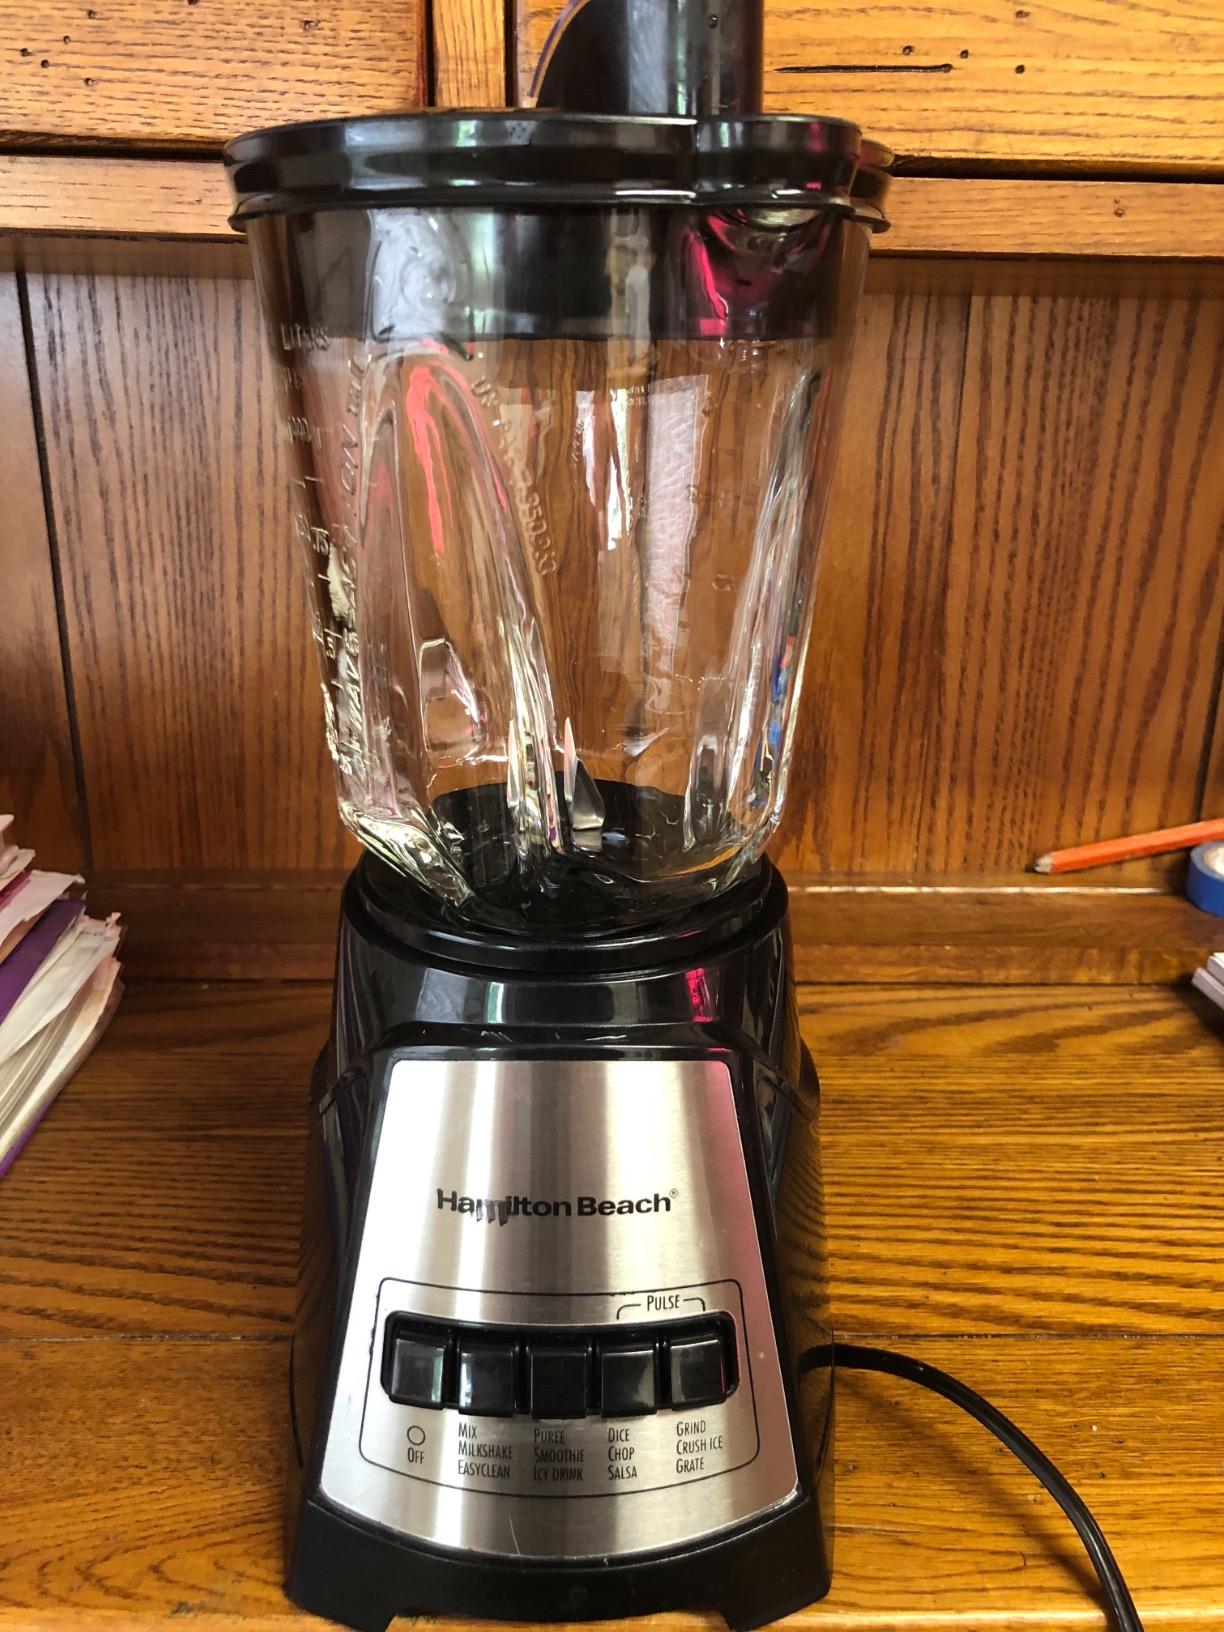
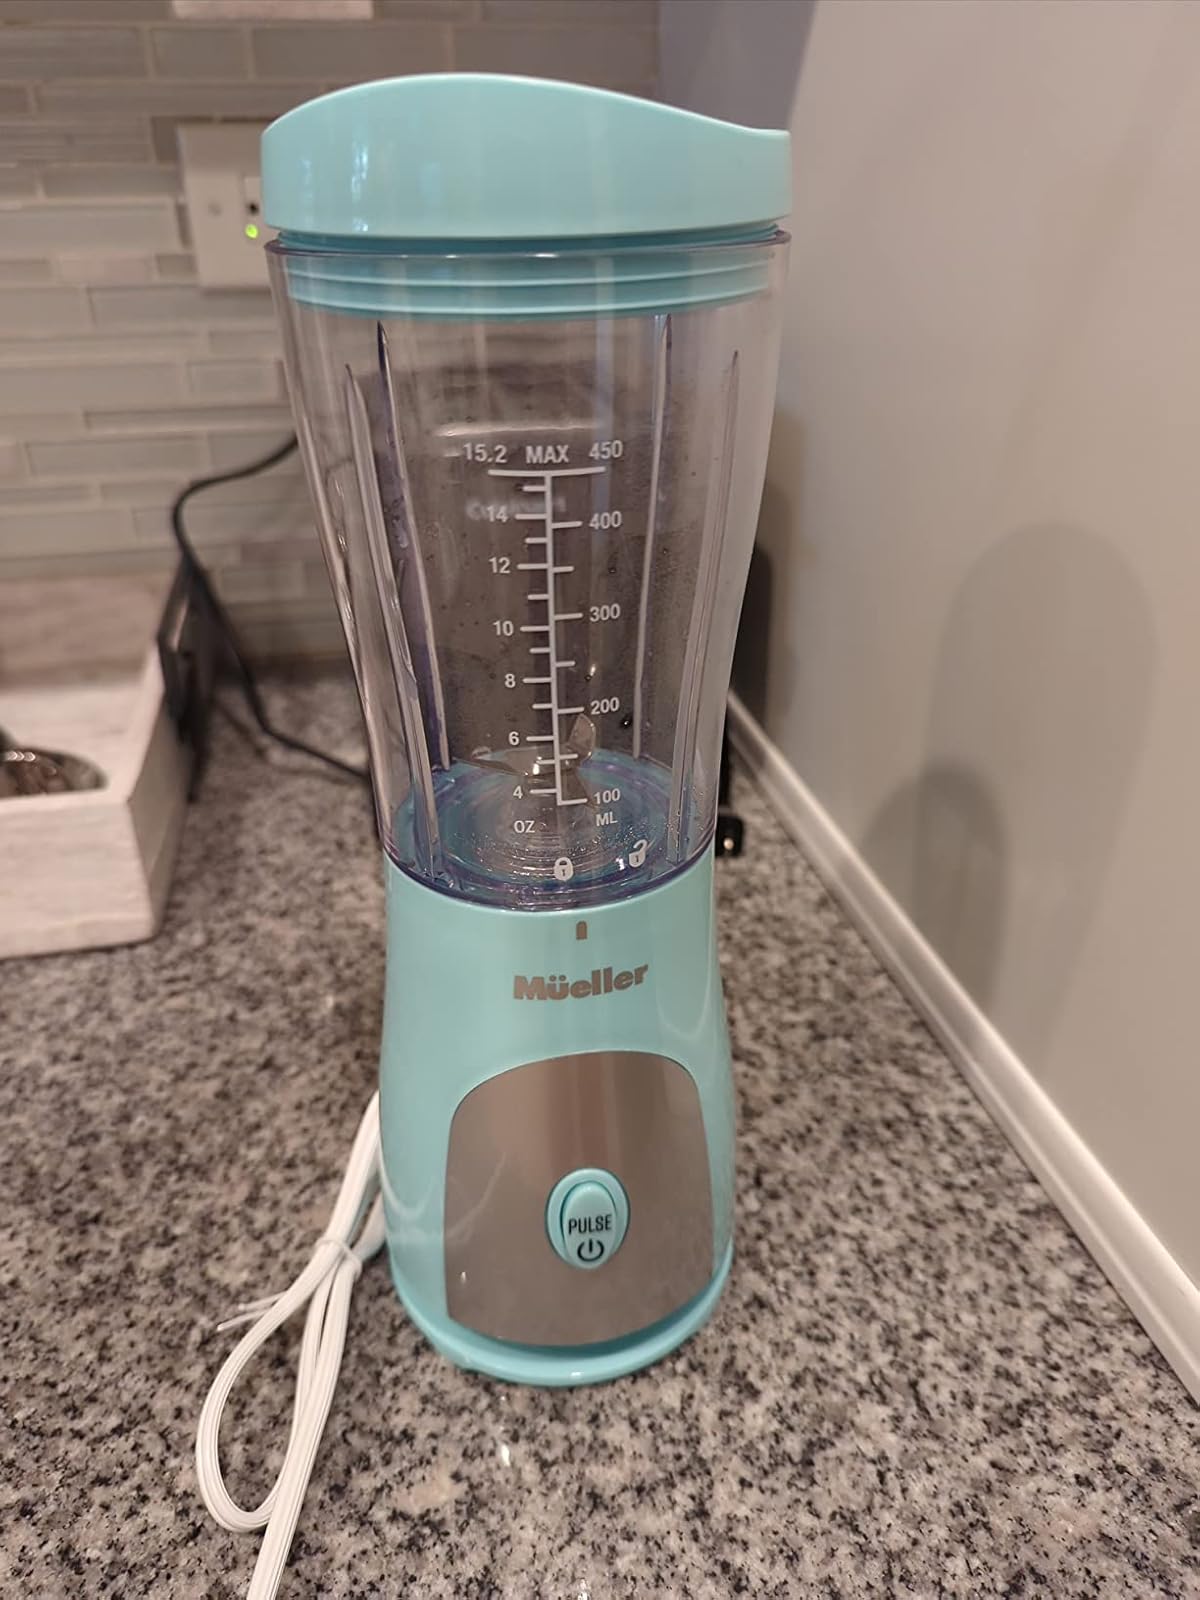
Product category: items_blender
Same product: no